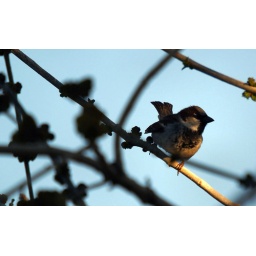
little bird in the tree by my apartment